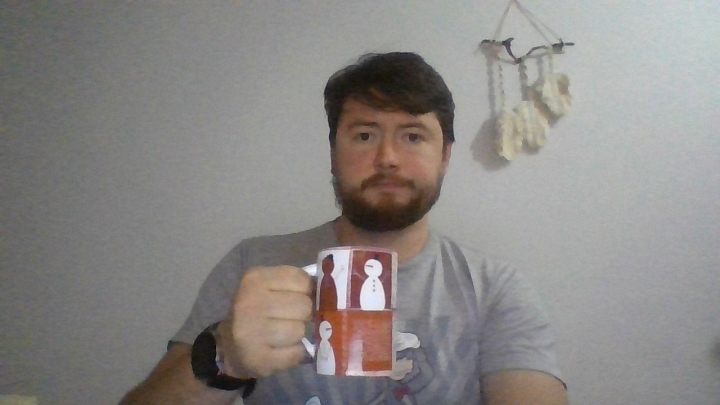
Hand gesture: no_gesture